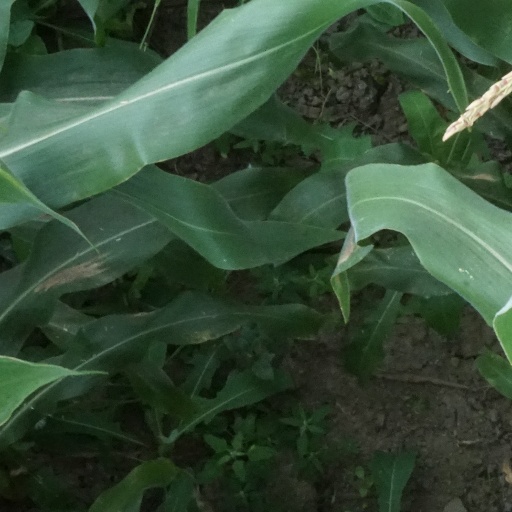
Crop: maize; corn